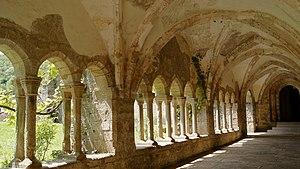
Construit dans la deuxième moitié du XIIème siècle, le cloître est voûté tardivement, au XIIIème siècle, afin de supporter une galerie supérieure aujourd'hui disparue.
L'abbaye de Sylvanès, fondée en 1136 par Pons de L' Héras, est une ancienne abbaye cistercienne située dans le Sud-Aveyron, non loin de Camarès et de Belmont-sur-Rance, dans l'ancien diocèse de Vabres, sur la commune de Sylvanès.